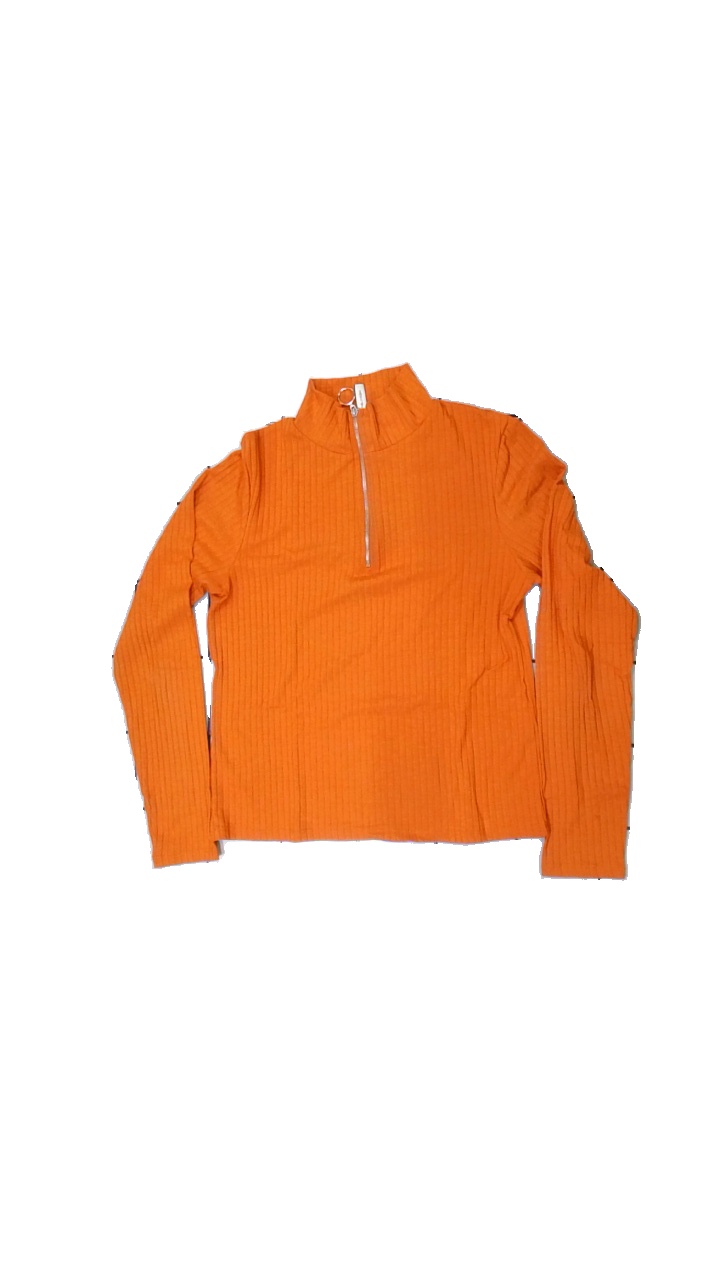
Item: Top (Ladies)
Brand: Nly Trend
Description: Orange turtle neck with zipper
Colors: Orange
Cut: Regular, Turtle neck
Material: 60% polyester, 40% cotton
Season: All
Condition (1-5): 3
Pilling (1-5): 3
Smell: Minor
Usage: Export
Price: <50